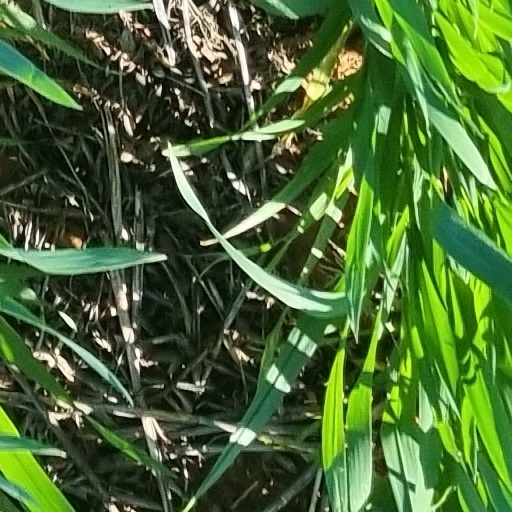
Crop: wheat